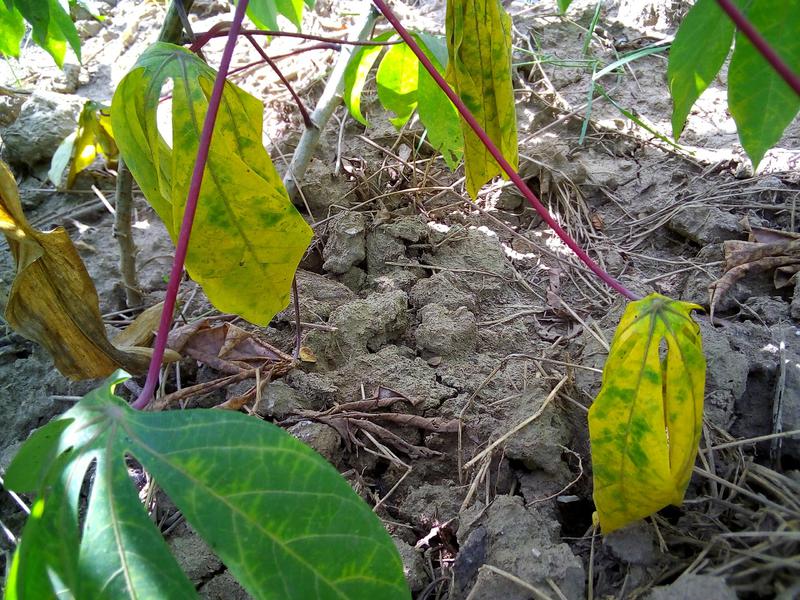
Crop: cassava
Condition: brown_streak_disease